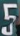
Number: 5